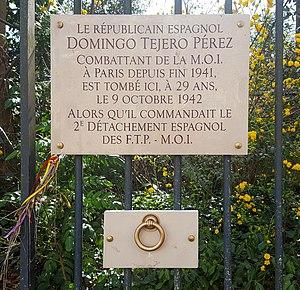
Plaque commémorative en hommage au guerillero espagnol Domingo Tejero Pérez, parc des Buttes-Chaumont, Paris 19e Español: Placa conmemorativa en homenaje al guerrillero español Domingo Tejero Pérez, Parque de las Buttes-Chaumont, París Català: Placa commemorativa en homenatge al guerriller republicà espanyol Domingo Tejero Pérez, Parc de les Buttes-Chaumont, París
La Main-d'œuvre immigrée, généralement désignée par le sigle MOI, fut d'abord une organisation de type syndical, regroupant les travailleurs immigrés de la Confédération générale du travail unitaire dans les années 1920. Elle s'appela d'abord MOE : Main d'œuvre étrangère et dépendait de l'Internationale syndicale rouge. À cause de la vague de xénophobie des années 1930, le Parti communiste français, qui dirige de fait ce secteur syndical, lui préféra le terme de MOI.
Un guérillero espagnol est un terme générique désignant un combattant espagnol qui, après s'être battu en Espagne dans les rangs républicains contre les soldats de Franco lors la guerre d'Espagne, s'est réfugié en France et a participé activement à la Résistance contre l'occupation allemande au cours de la Seconde Guerre mondiale.